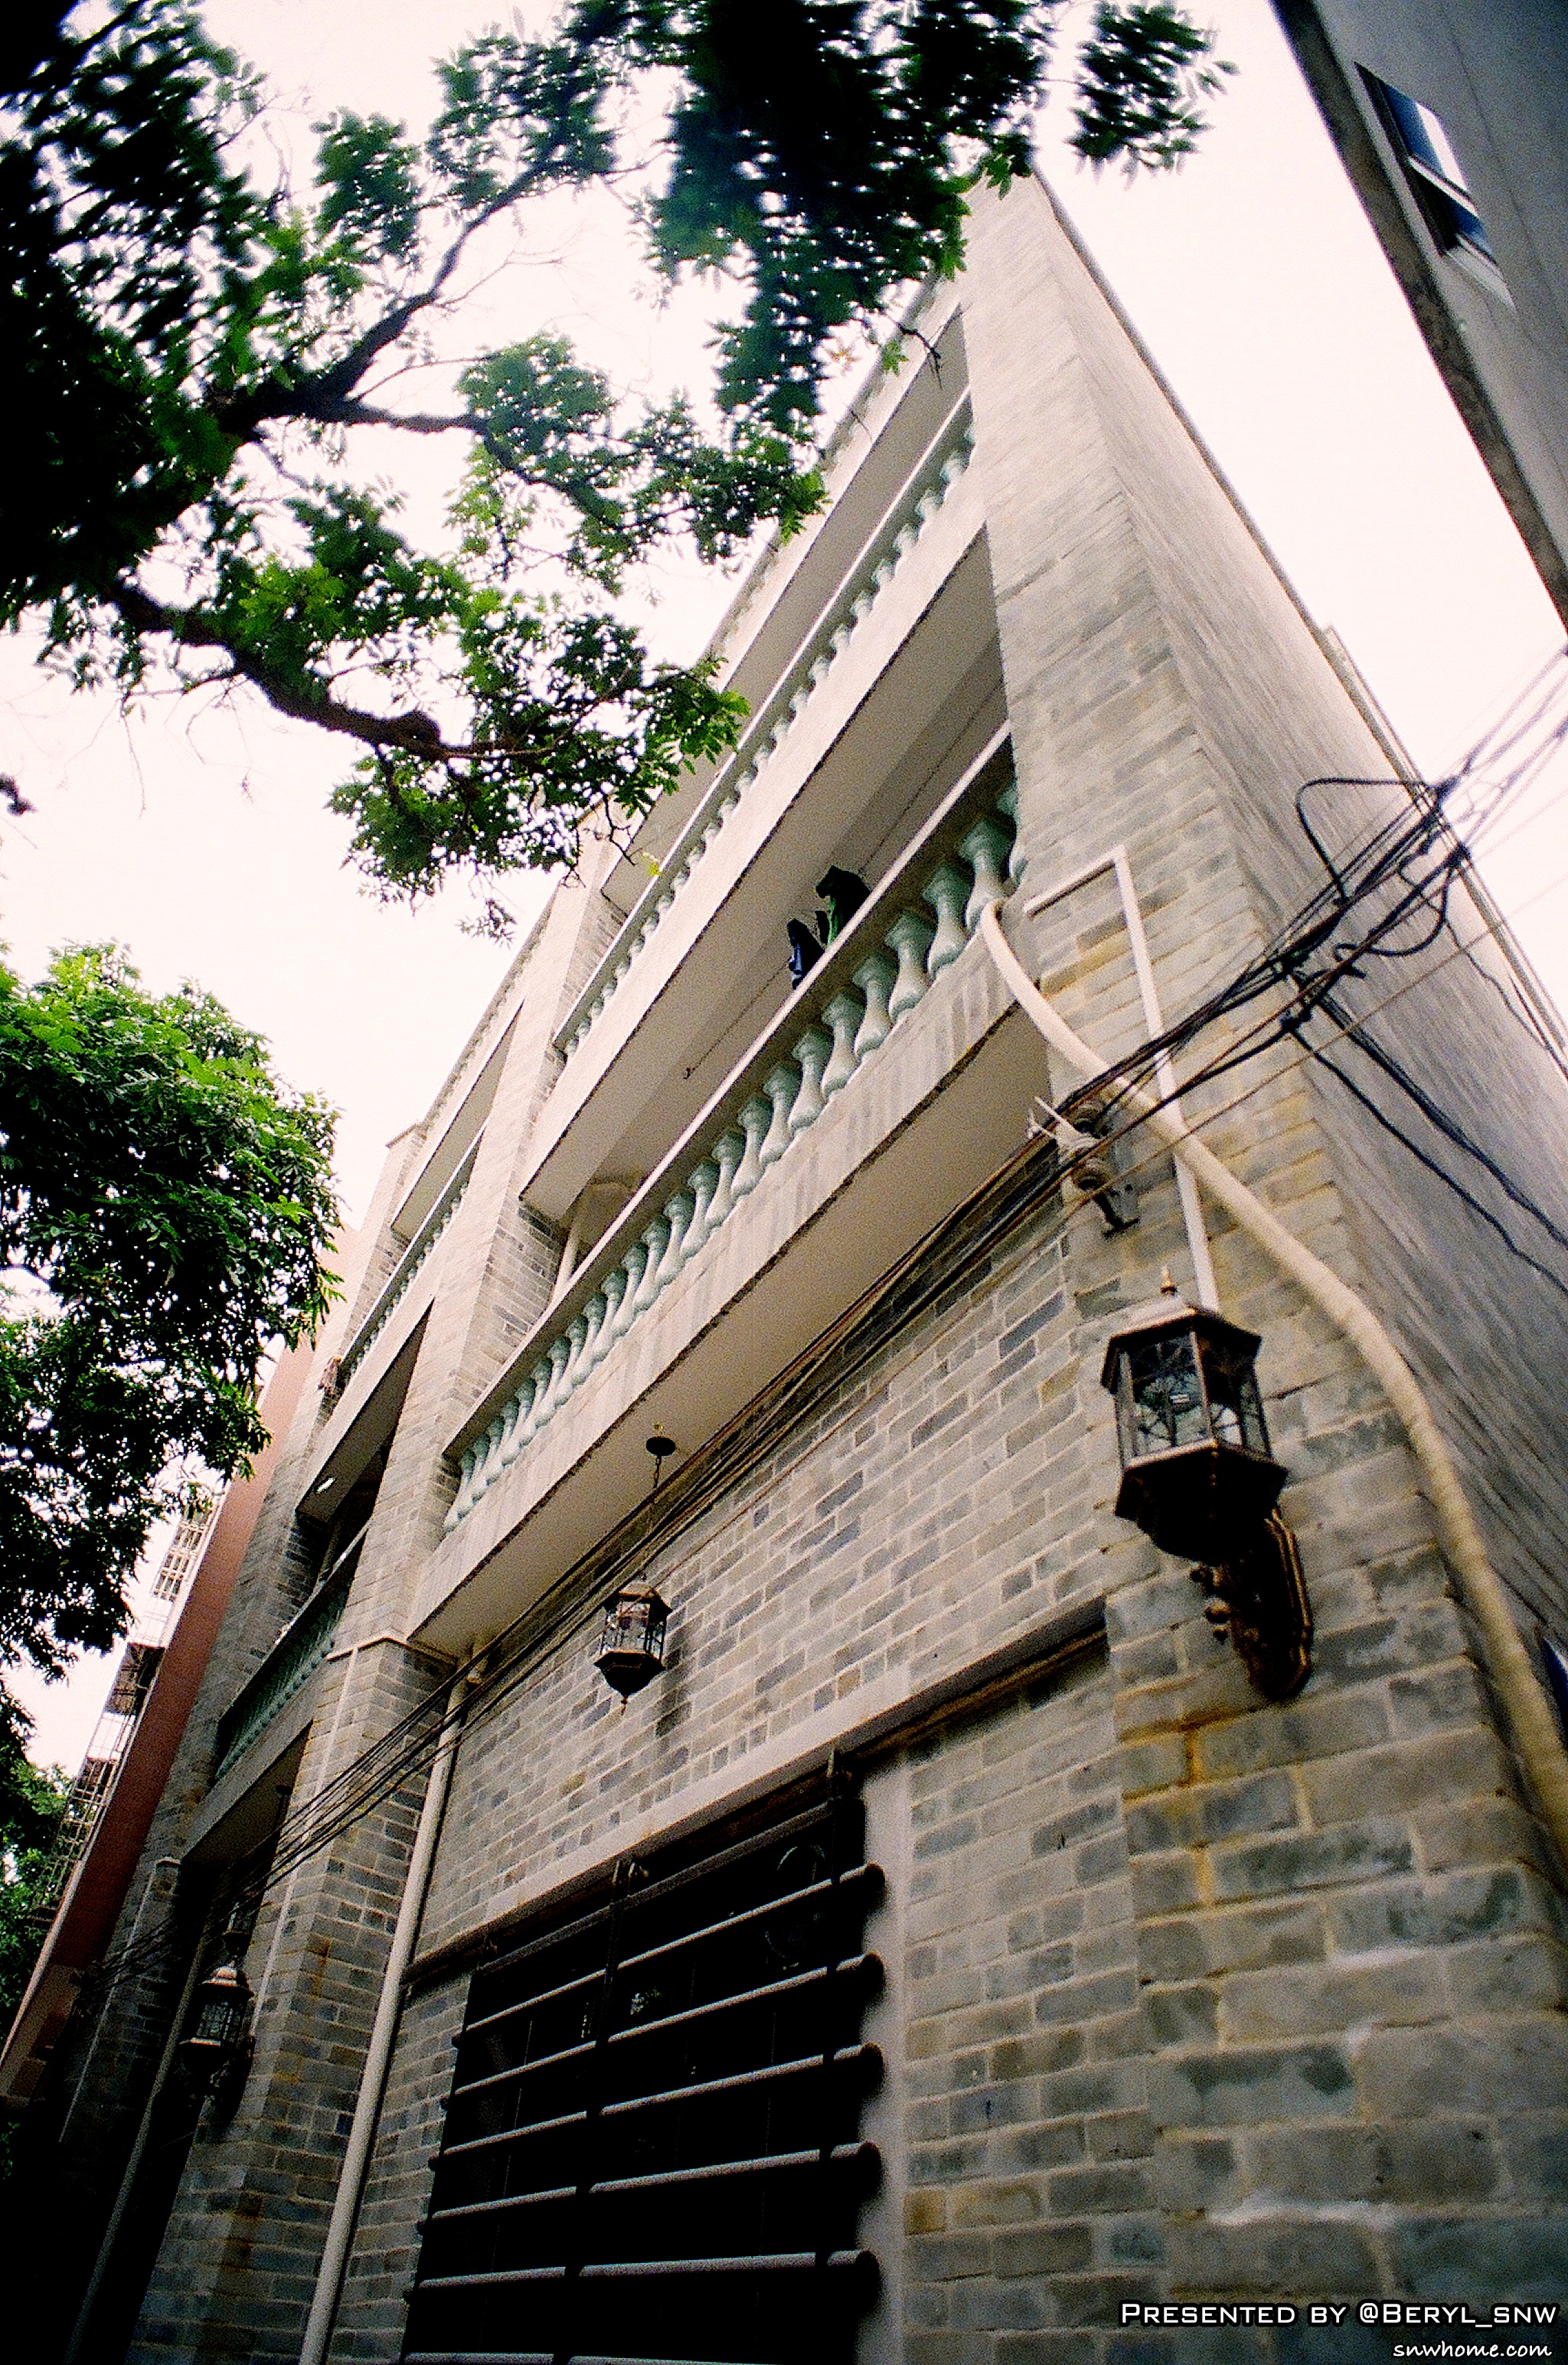
water, architecture, street, house, town, old, river, village, student, facade, university, canton, school, gdut, oldtown, urban area